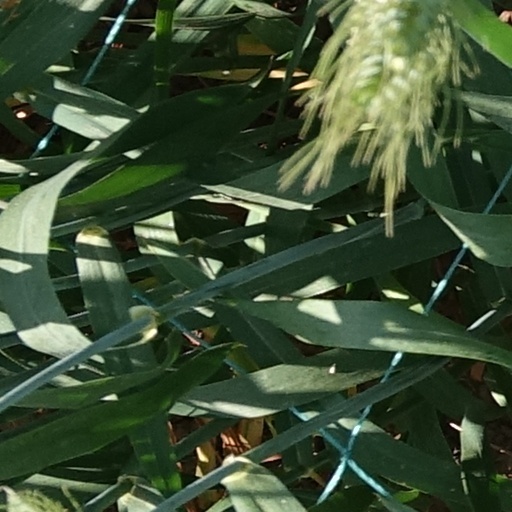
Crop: wheat